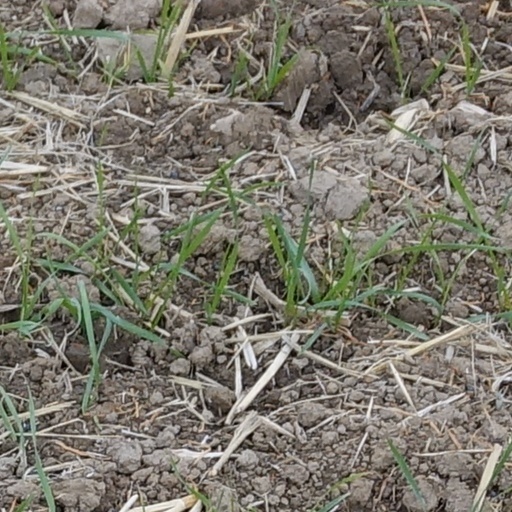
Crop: wheat